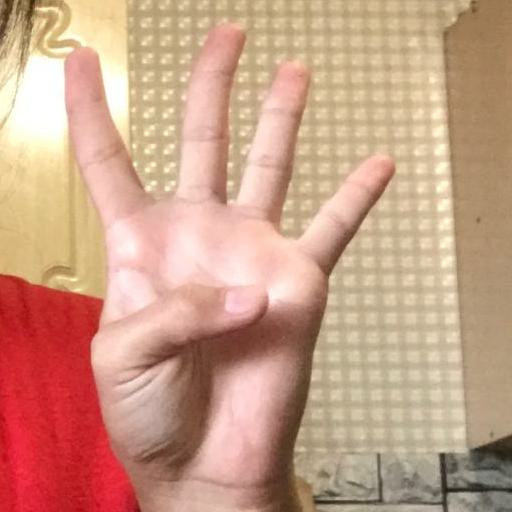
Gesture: four